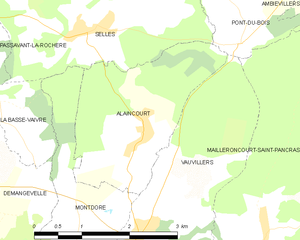
Carte des communes françaises